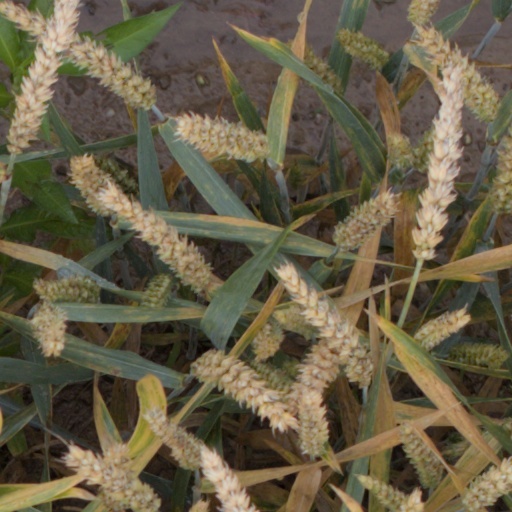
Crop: wheat